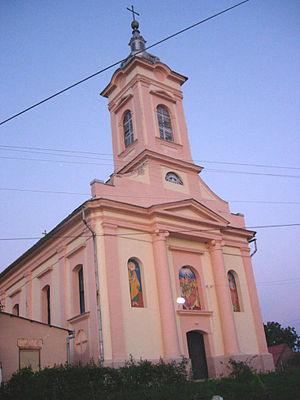
Jablanka est un village de Serbie situé dans la province autonome de Voïvodine. Il fait partie de la municipalité de Vršac dans le district du Banat méridional. Au recensement de 2011, il comptait 247 habitants.